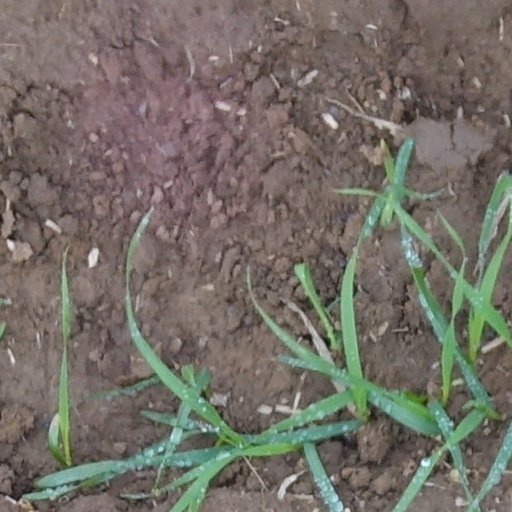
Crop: wheat